Garmisch-Partenkirchen

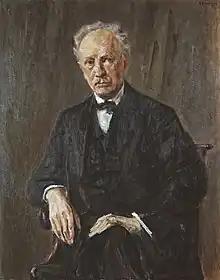
Portrait of Richard Strauss, 1918

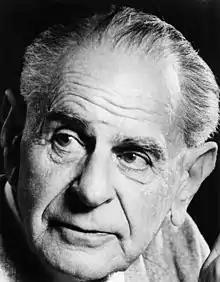
Karl Popper,

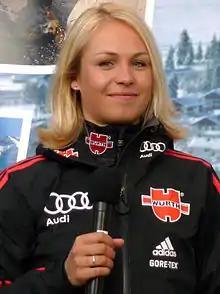
Magdalena Neuner, 2011

South of Partenkirchen is the Partnach Gorge, where the Partnach river surges spectacularly through a narrow, gap between high limestone cliffs. The Zugspitze (local name "Zugspitz") is south of Garmisch near the village of Grainau. The highest mountain in Germany, it actually straddles the border with Austria. Also overlooking Garmisch-Partenkirchen is Germany's fourth-highest mountain, the Leutasch Dreitorspitze ("Three-Gate Peak", a name derived from its triple summit).